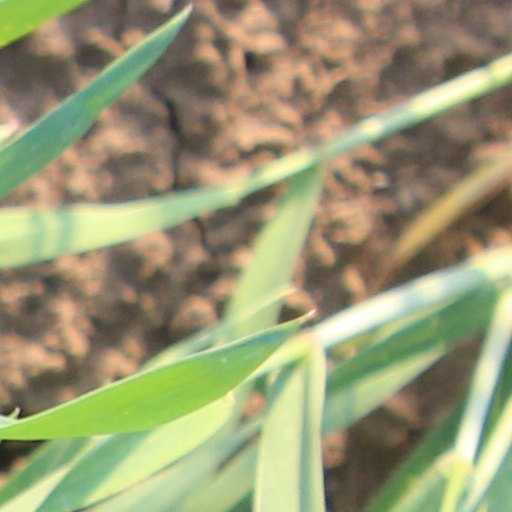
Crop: wheat